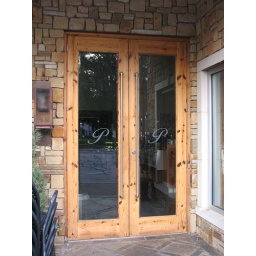
Taken MAY 10, 2008 in Athens TX . Pine &amp;amp; glass door